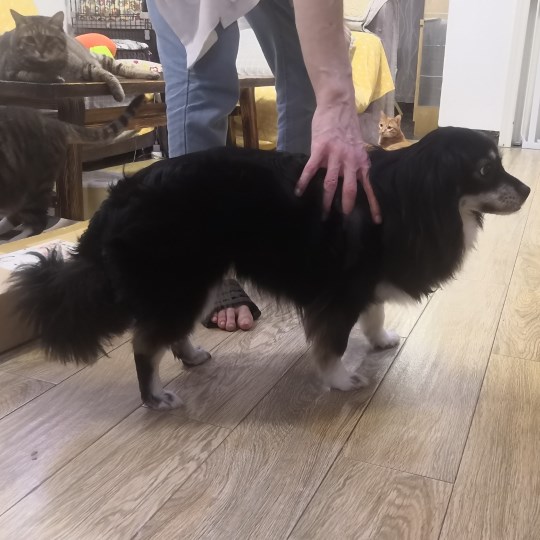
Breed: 806-n000129-papillon